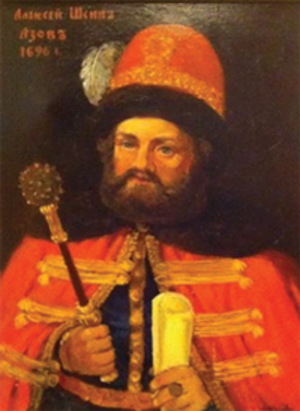
Alexeï Sémionovitch Chéine, né en 1662, mort le 12 février 1700, est un officier et homme d'État russe. Boyard, arrière-petit-fils de Mikhaïl Chéine, il fut le premier généralissime russe.
Les campagnes de Crimée de 1687 et 1689 ont été menées par l'Empire russe, alors dirigé par la régente Sophia Alexeievna, contre le khanat de Crimée, vassal du sultan ottoman. On peut les intégrer à la guerre russo-turque de 1686-1700 et aux guerres russo-criméennes. L'échec de ces campagnes, qui visait notamment l'obtention d'un accès à la mer d'Azov, aurait été une des causes de l'expulsion du pouvoir de la régente, remplacée par son demi-frère Pierre le Grand.